History of electrochemistry

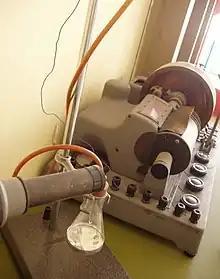
Heyrovský's Polarograph

On February 10, 1922, the "polarograph" was born as Heyrovský recorded the current-voltage curve for a solution of 1 mol/L NaOH. Heyrovský correctly interpreted the current increase between −1.9 and −2.0 V as being due to the deposit of Na ions, forming an amalgam. Shortly thereafter, with his Japanese colleague Masuzo Shikata, he constructed the first instrument for the automatic recording of polarographic curves, which became world-famous later as the polarograph.